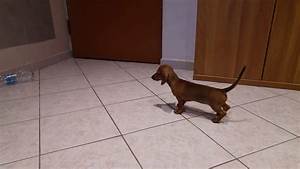
Label: cane